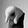
ASL letter: Q